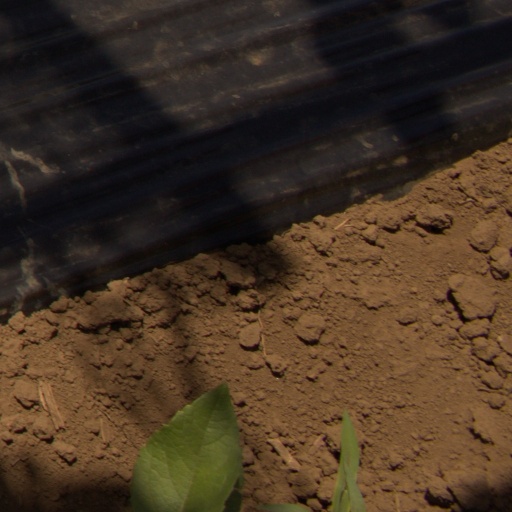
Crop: Jerusalem artichoke